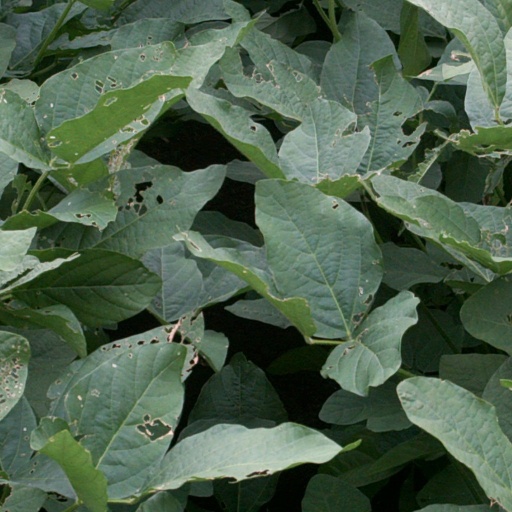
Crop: soybean